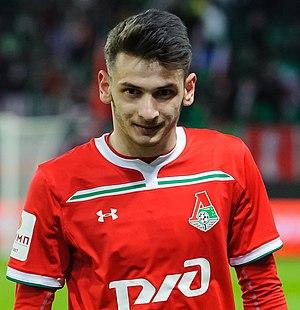
Khvicha Kvaratskhelia, né le 12 février 2001 à Tbilissi en Géorgie, est un footballeur international géorgien. Il évolue au poste de ailier gauche au Rubin Kazan.